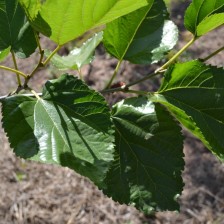
Variety: ChiangMaiBuriram60